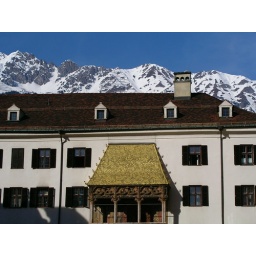
The golden roof top in Innsbruck